Naked eye

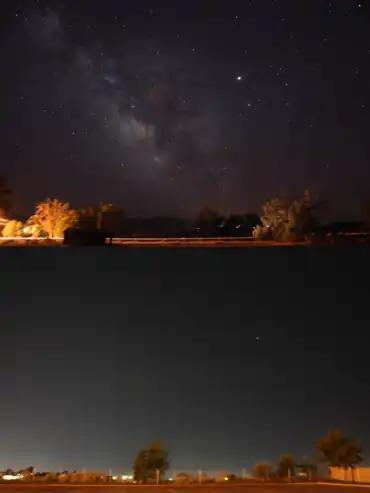
A photographic approximation of a naked eye view of the night sky from a small rural town (top) and a metropolitan area (bottom). Light pollution dramatically reduces the visibility of stars.

Naked eye, also called bare eye or unaided eye, is the practice of engaging in visual perception unaided by a magnifying, light-collecting optical instrument, such as a telescope or microscope, or eye protection.